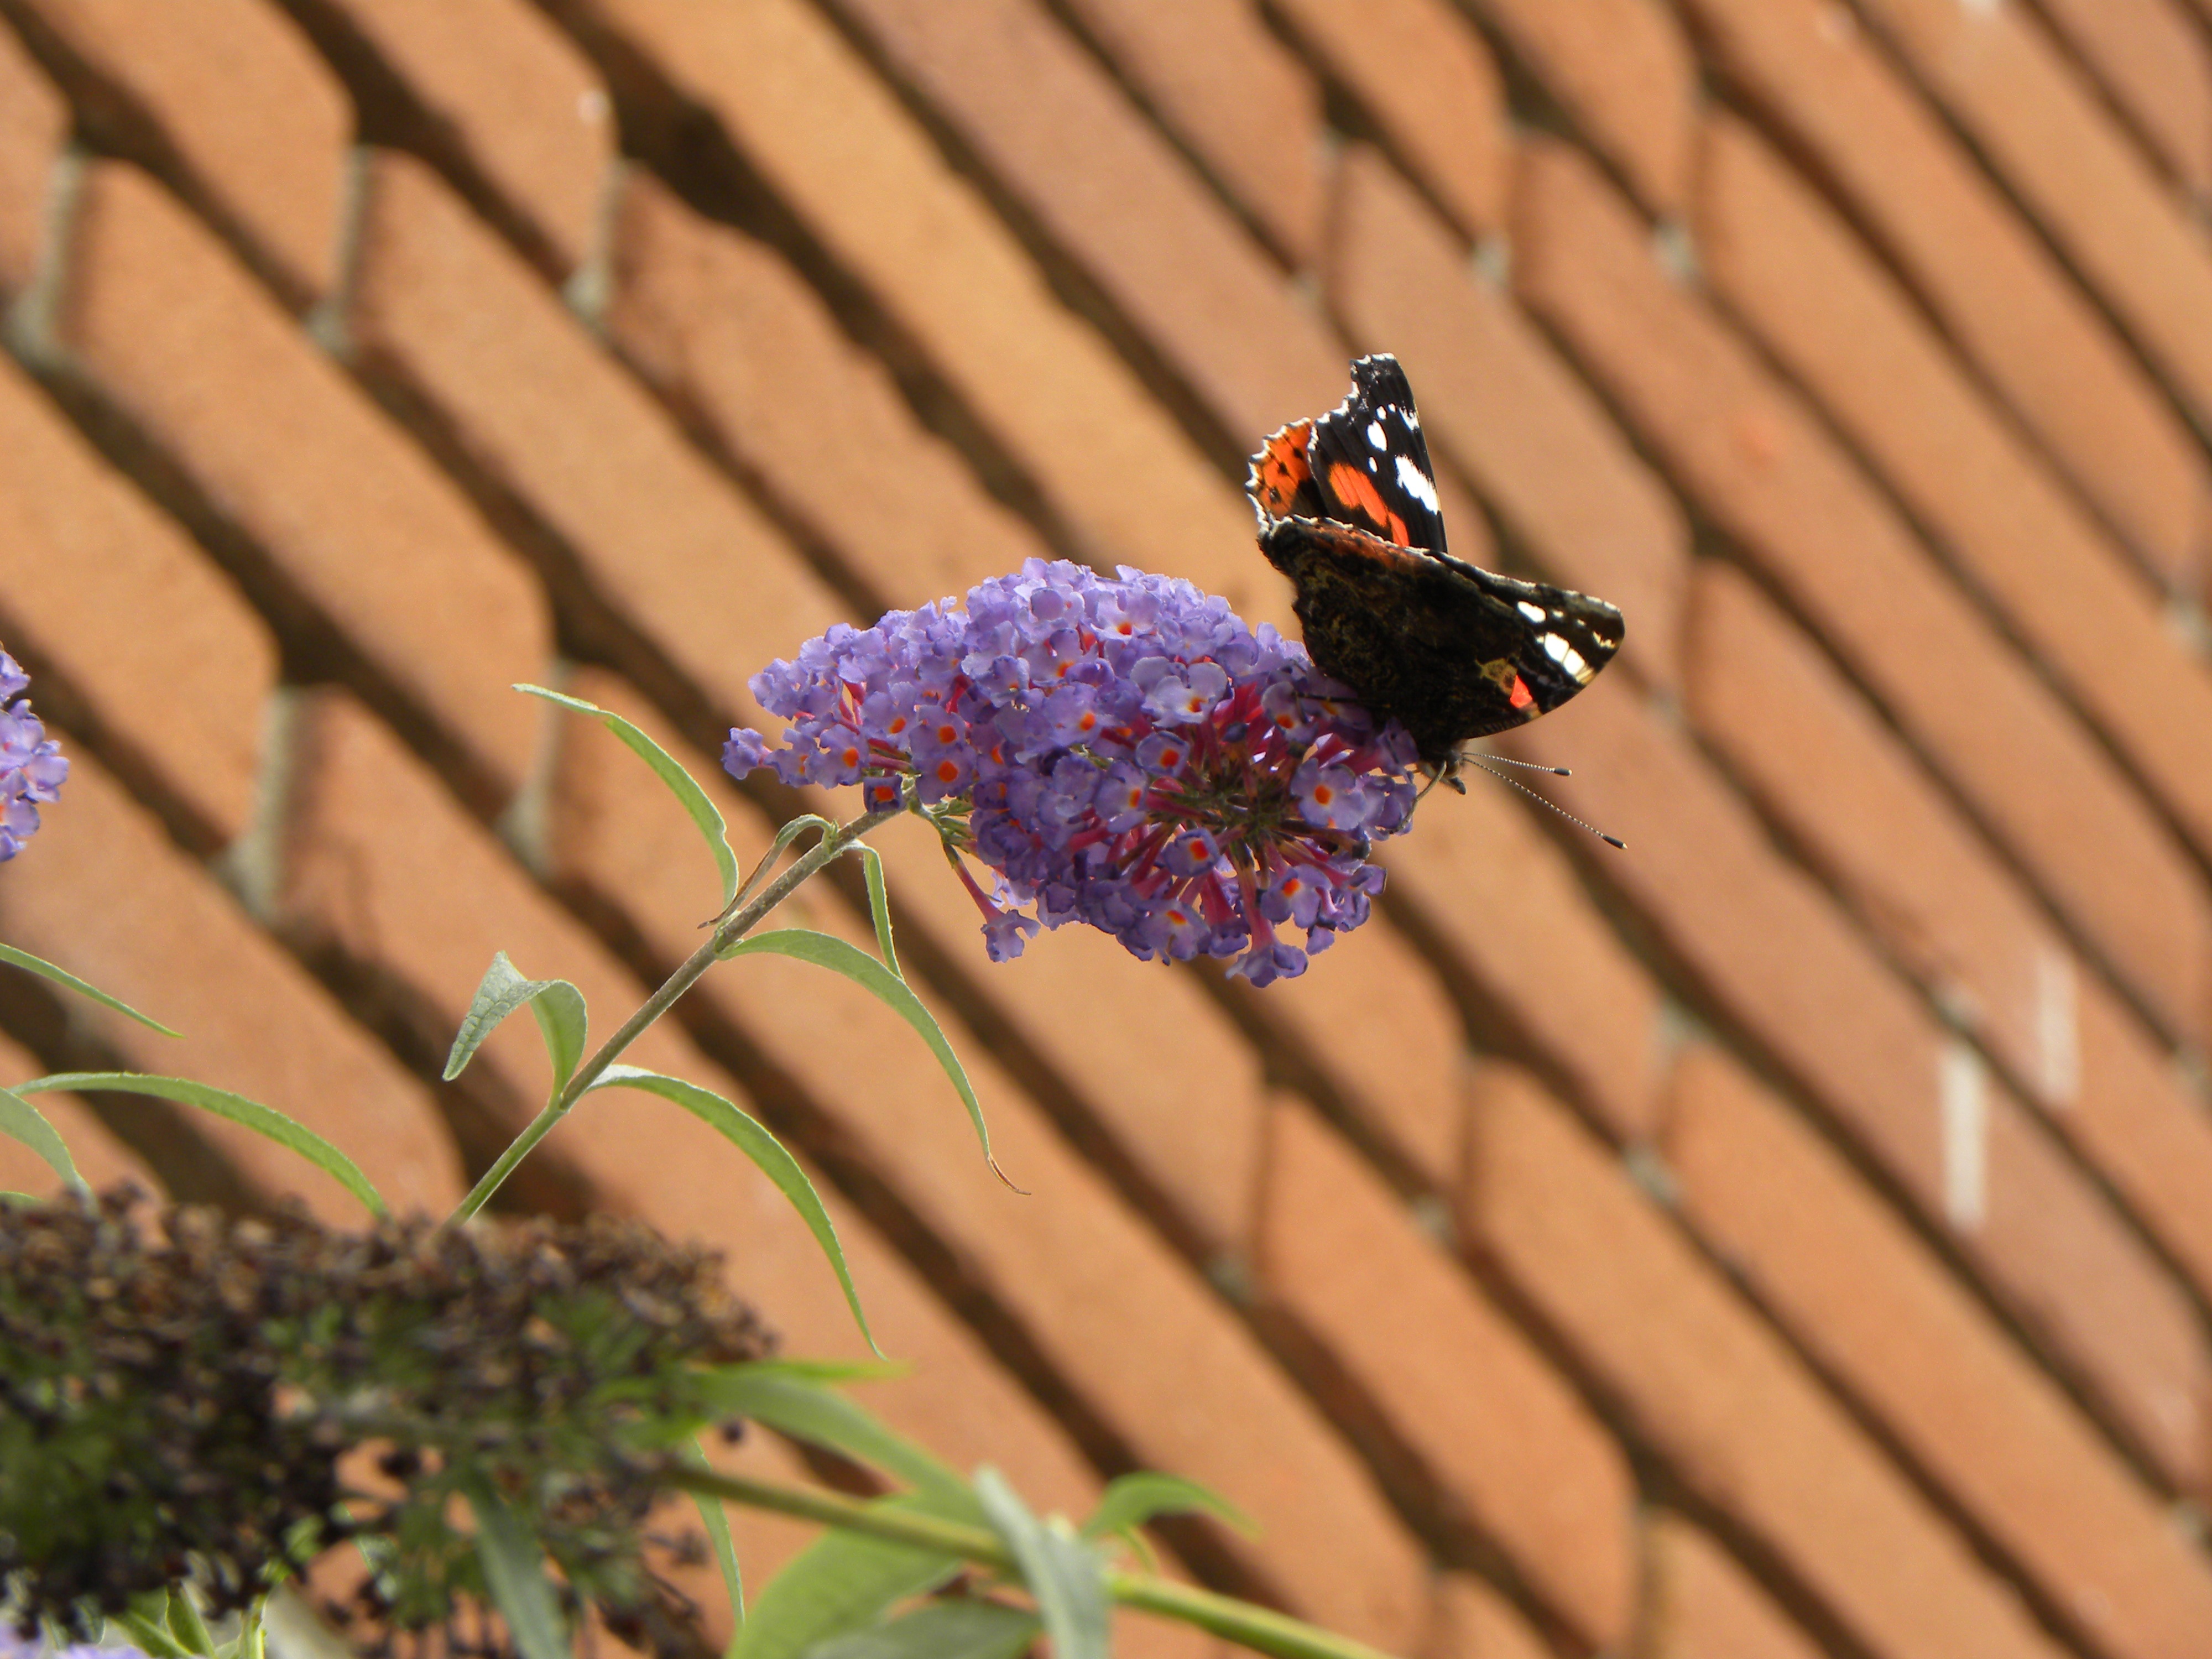
nature, branch, leaf, flower, wildlife, bush, insect, botany, butterfly, flora, fauna, invertebrate, close up, monarch butterfly, bee, nectar, macro photography, butterfly bush, pollinator, moths and butterflies